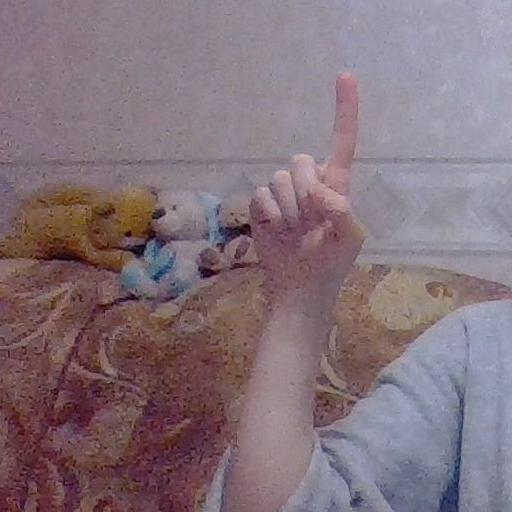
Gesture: one